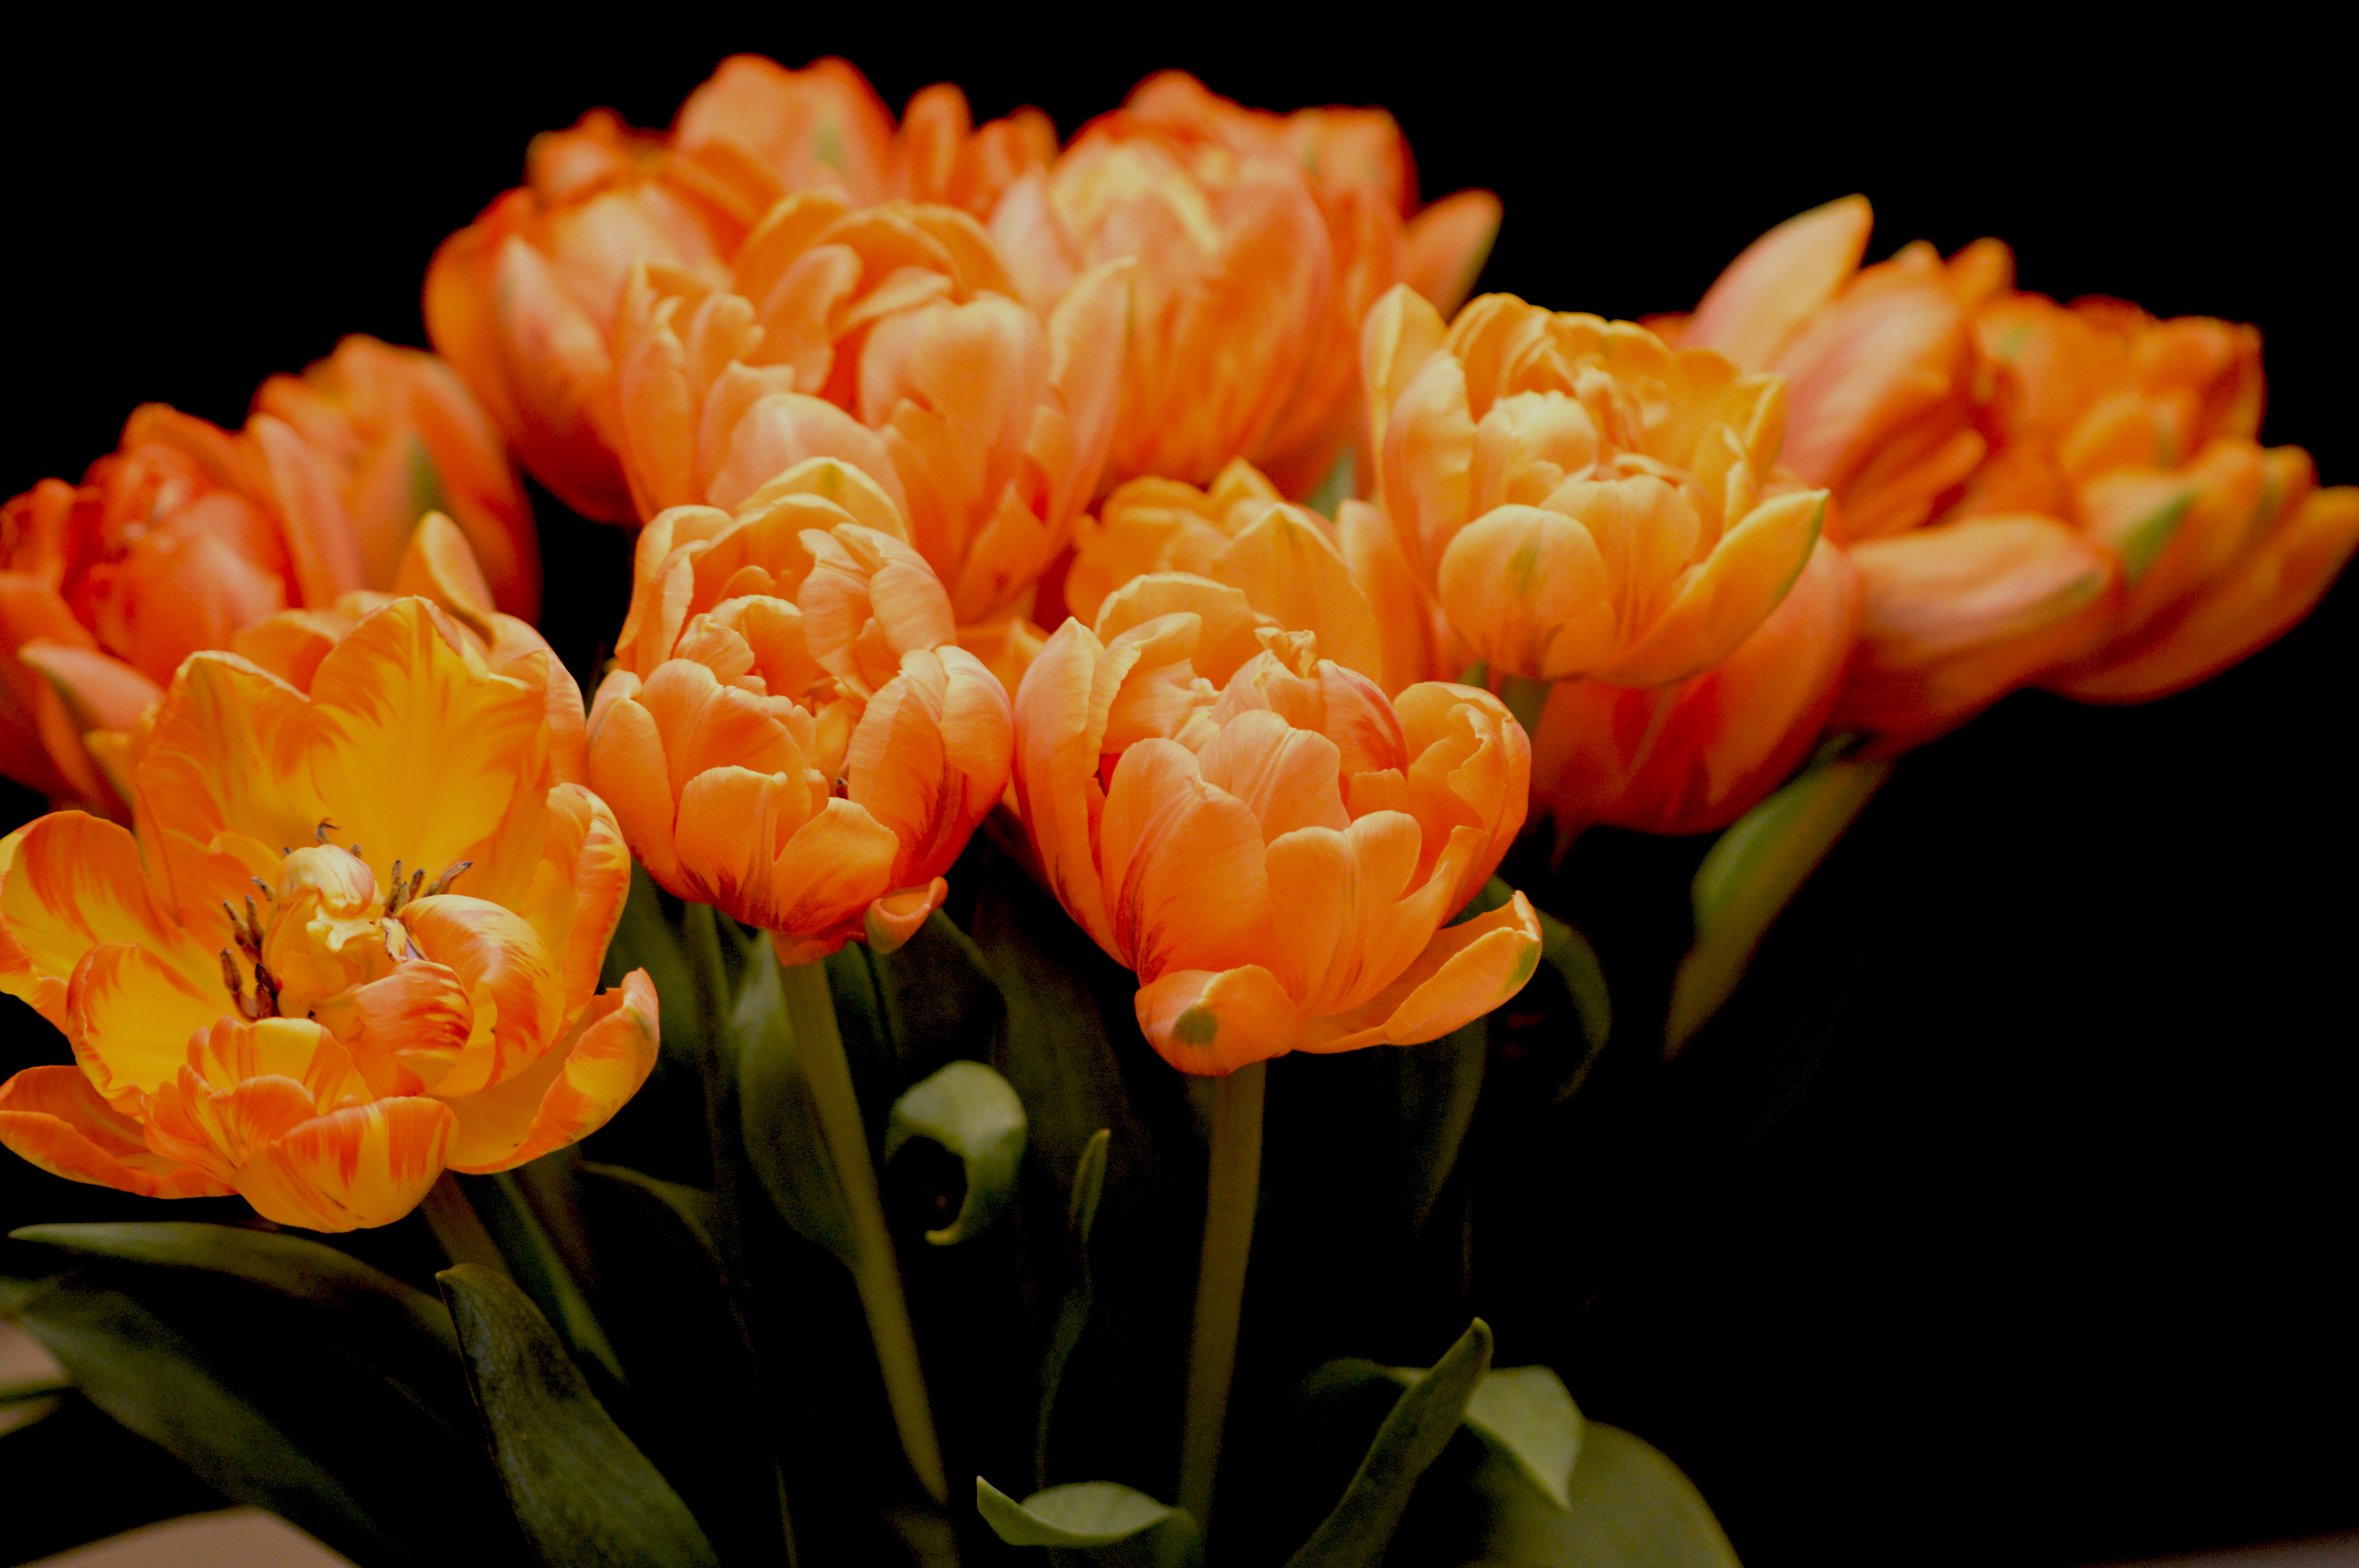
plant, flower, petal, tulip, yellow, flora, macro photography, flowering plant, plant stem, land plant